Aldar Headquarters building

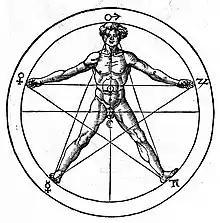
Image of a human body in a pentagram from Heinrich Cornelius Agrippa's "Libri tres de occulta Philosophia". If the inner circle were the circumference of the building, the ground level would be at the base of the pentagram (at the figure's feet).

The extent that the circle is embedded in the ground was designed around the golden ratio.